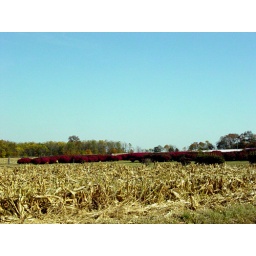
Highland Country, OhioThe red band is the most burning bush plants we've ever seen in one spot.